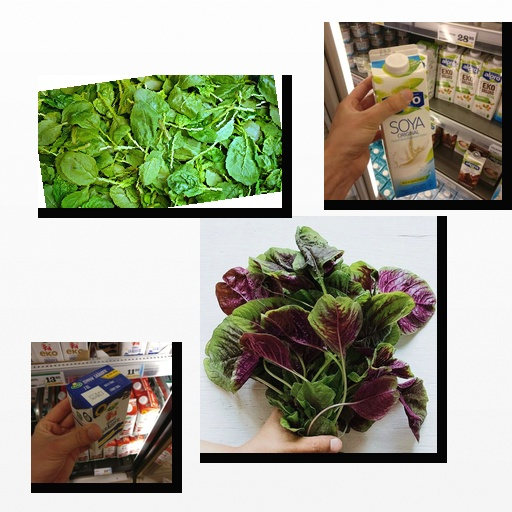
Food items: spinach, soy_milk, sour_cream, amaranth